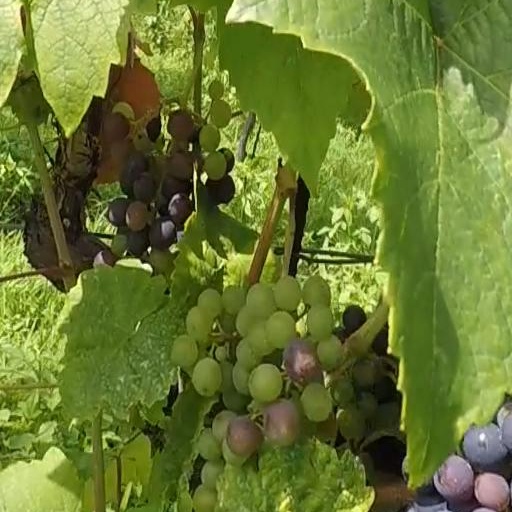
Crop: grape